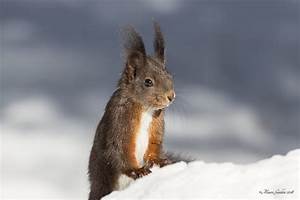
Label: squirrel